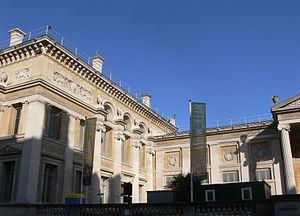
Oxford - Ashmolean Museum
Cette liste, forcément incomplète puisqu'il n'existe pas de catalogue raisonné des œuvres de Braque, recense en priorité, parmi les pièces les plus importantes de l'artiste, celles qui sont exposées dans des musées. Ou bien, dans le cas de collections particulières, celles qui sont le plus souvent prêtées et qui apparaissent dans les rétrospectives. Les œuvres de Georges Braque se composent principalement de tableaux, catégorie dans laquelle se trouvent les papiers collés, qui sont des compositions, à ne pas à confondre avec des collages. L'artiste a aussi réalisé des livres d'artistes, des lithographies, des eaux-fortes, des sculptures, des tapisseries et des bijoux.